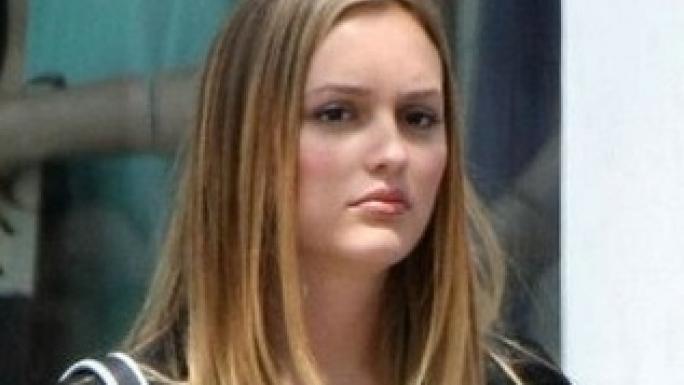
Gender: women